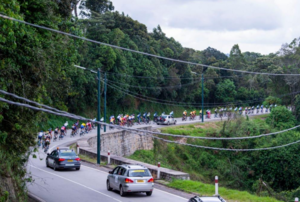
Le TOUR DU RWANDA permet aux coureurs africains de se démarquer dans le cadre d'un passage en professionnel et bien géré dans les meilleures équipes professionnelles de l'élite mondiale. Jusqu'en 2008, le TOUR DU RWANDA était une course cycliste régionale qui rassemblait des Rwandais mais aussi des coureurs du Burundi, de la Tanzanie et de l'Ouganda voisins. Mais maintenant, chaque année, des coureurs venus de loin (USA, Belgique, Canada, France, ...) ou des plus proches (Kenya, Afrique du Sud, Erythrée, Algérie, Gabon, ..) participent et défient les coureurs rwandais sur leur terre. Português: O TOUR DU RWANDA permite que os pilotos africanos se destaquem no contexto de uma passagem profissional e bem gerida nas principais equipes profissionais da elite mundial. Até 2008, o TOUR DU RWANDA era uma corrida regional de ciclismo que reunia ruandeses, mas também pilotos do vizinho Burundi, Tanzânia, Uganda. Mas agora a cada ano, pilotos de longe (EUA, Bélgica, Canadá, França, ...) ou mais próximos (Quênia, África do Sul, Eritreia, Argélia, Gabão ...) estão participando e desafiando os pilotos de Ruanda em suas terras. Español: TOUR DU RWANDA permite a los ciclistas africanos destacar en el contexto de un pasaje profesional y bien dirigido en los mejores equipos profesionales de la élite mundial. Hasta 2008, TOUR DU RWANDA fue una carrera ciclista regional que reunió a ruandeses pero también a corredores de la vecina Burundi, Tanzania, Uganda. Pero ahora cada año, jinetes de muy lejos (EE. UU., Bélgica, Canadá, Francia, ...) o más cercanos (Kenia, Sudáfrica, Eritrea, Argelia, Gabón, ...) participan y desafían a los jinetes ruandeses en sus tierras. This is an image with the theme ""Africa on the Move or Transport"" from: Rwanda"
La 23ᵉ édition du Tour du Rwanda a lieu du 23 février au 1ᵉʳ mars 2020 au Rwanda. L'épreuve commence et se termine à Kigali. Le parcours comprend huit étapes sur une distance totale de 1257,9 kilomètres.